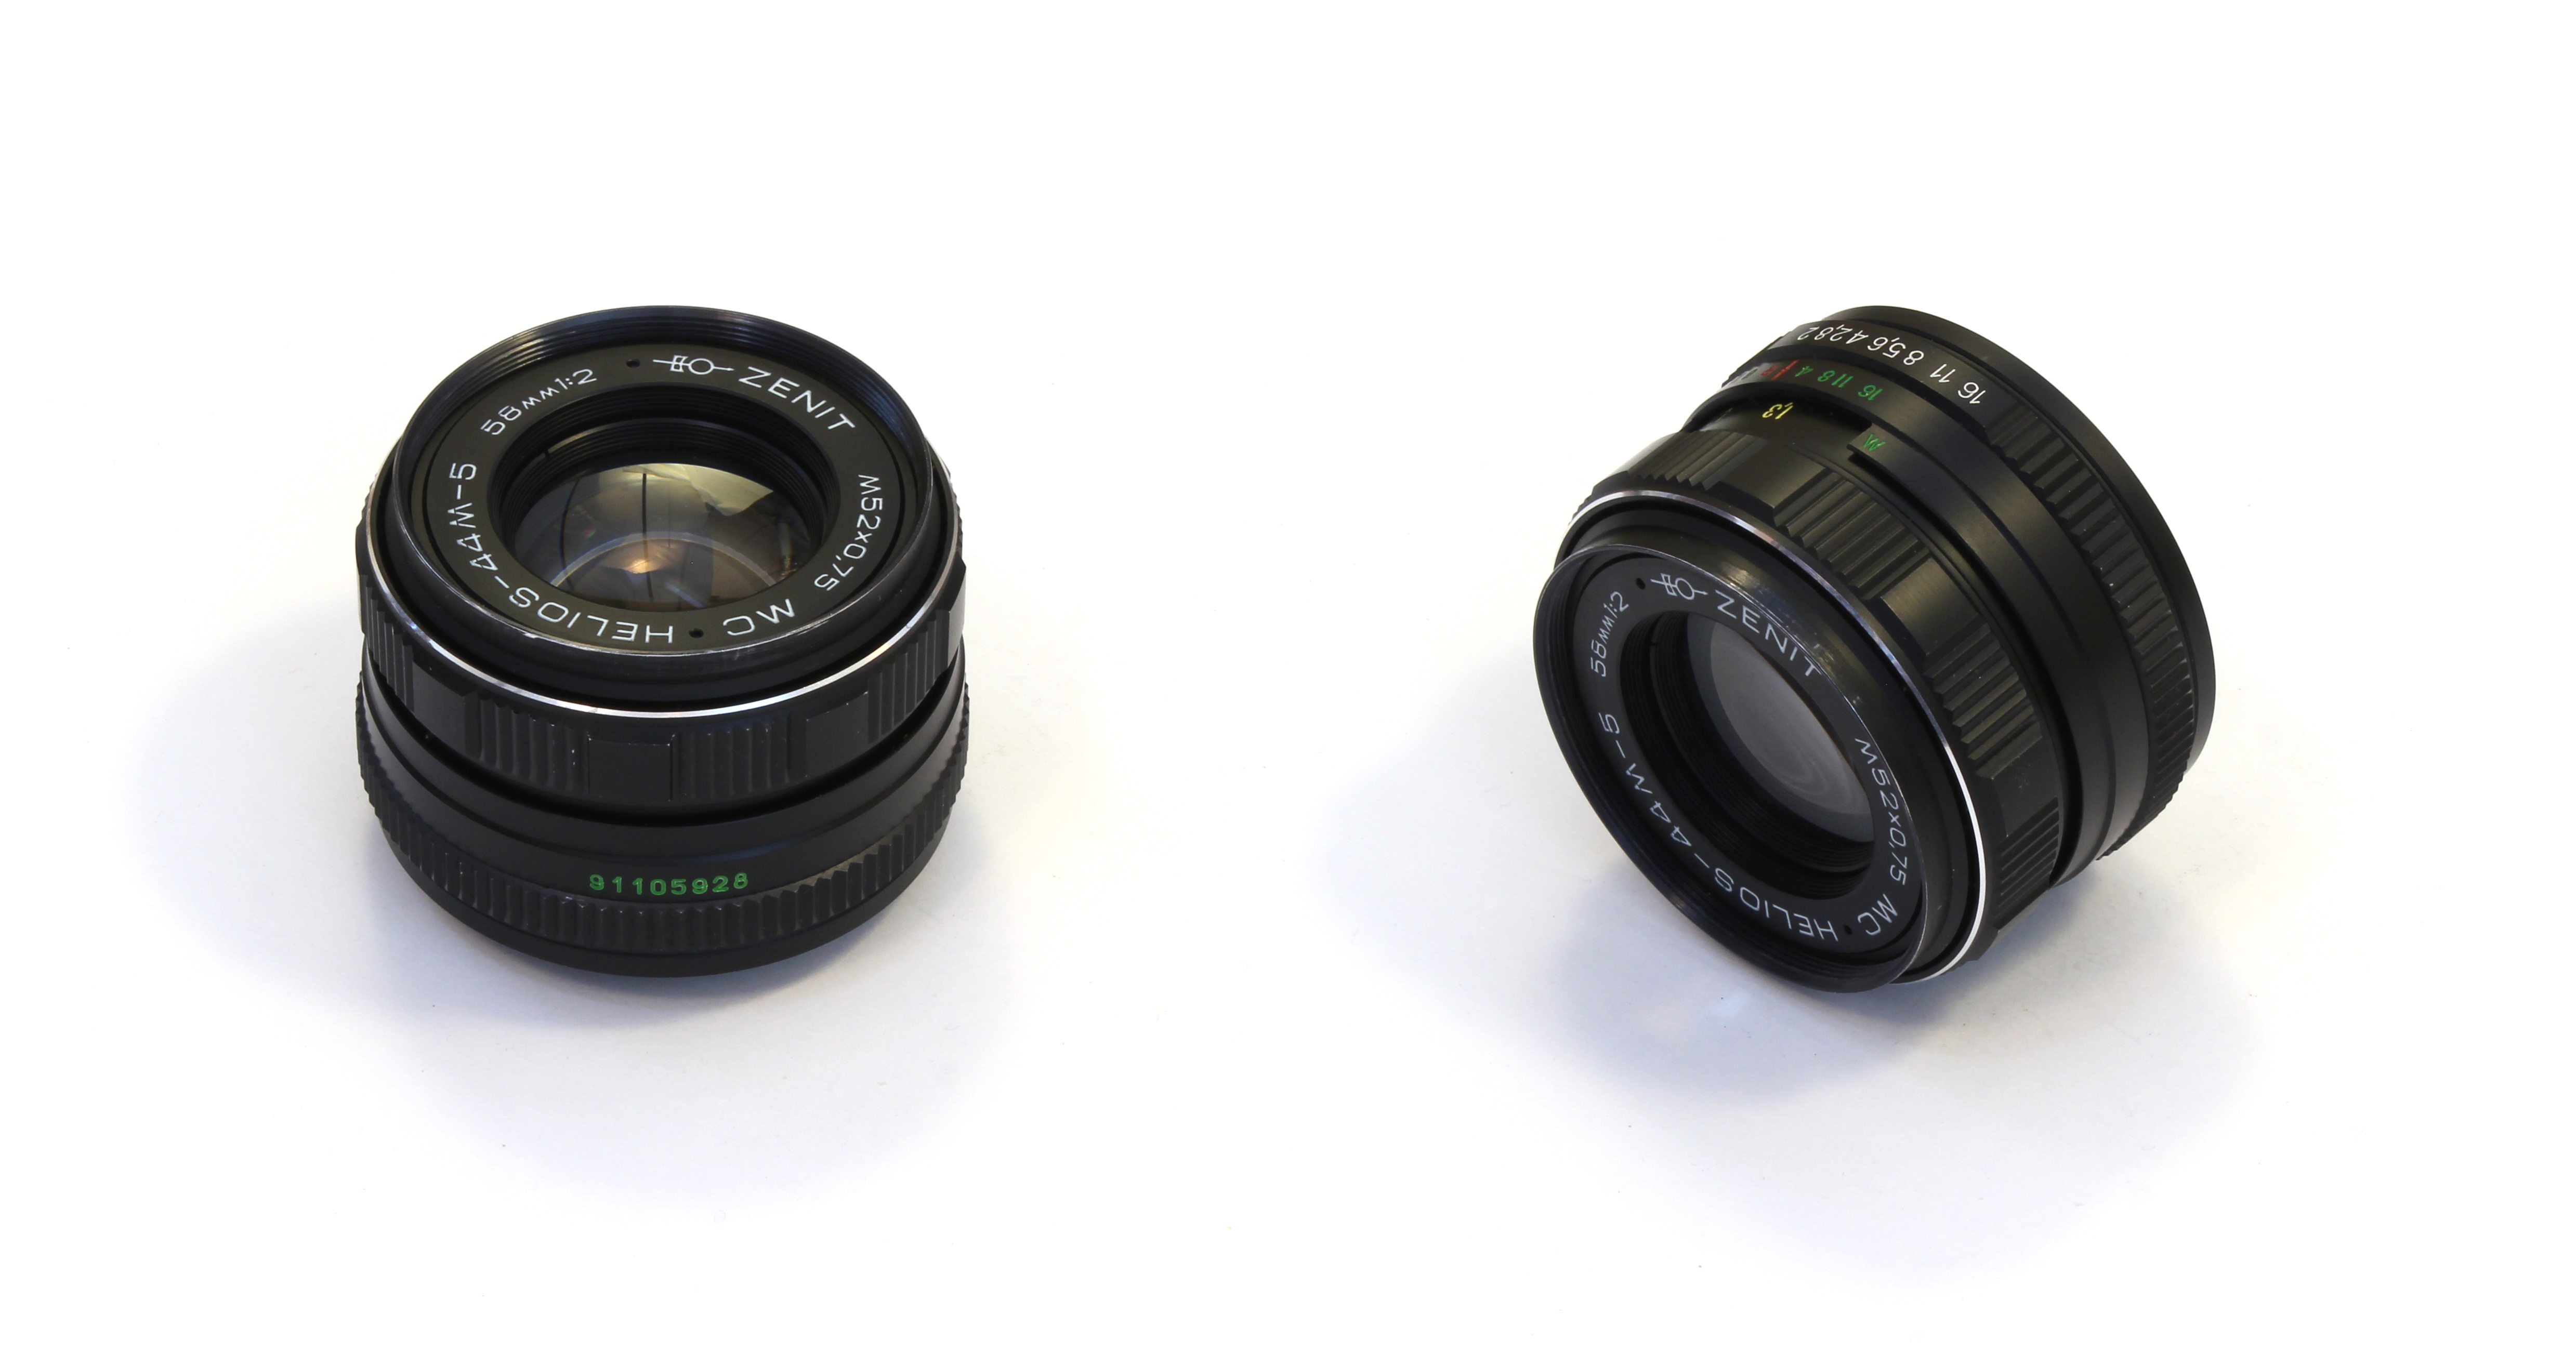
camera, photo, lens, digital, camera lens, helios 44 m, cameras optics, teleconverter